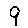
Label: 9